Joseph Awuah-Darko

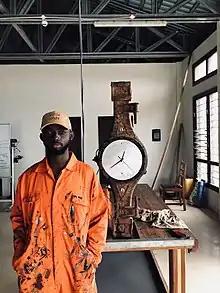
Joseph Nana Kwame Awuah-Darko also known as Okuntakinte at The Agbogblo Shine Initiative

Awuah-Darko along with Cynthia Muhonja a fellow student from Ashesi University, co-founded a non-profit organization called The Agbogblo Shine Initiative in January 2017, which “seeks of fund social enterprises and projects dedicated to applying design thinking to solve problems regarding e-waste.” He started this initiative with several Ashesi students and with the aim of turning e-waste found at the Agbogbloshie dump site into high-end furniture. For his efforts in climate action and environmental conservation he earned recognition across the globe.